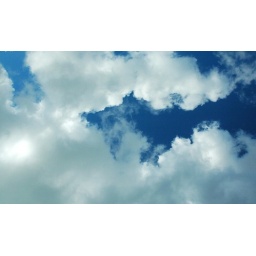
couldn't believe how blue the sky is over there. made me daydream at times.